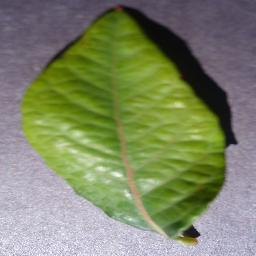
Label: Blueberry___healthy